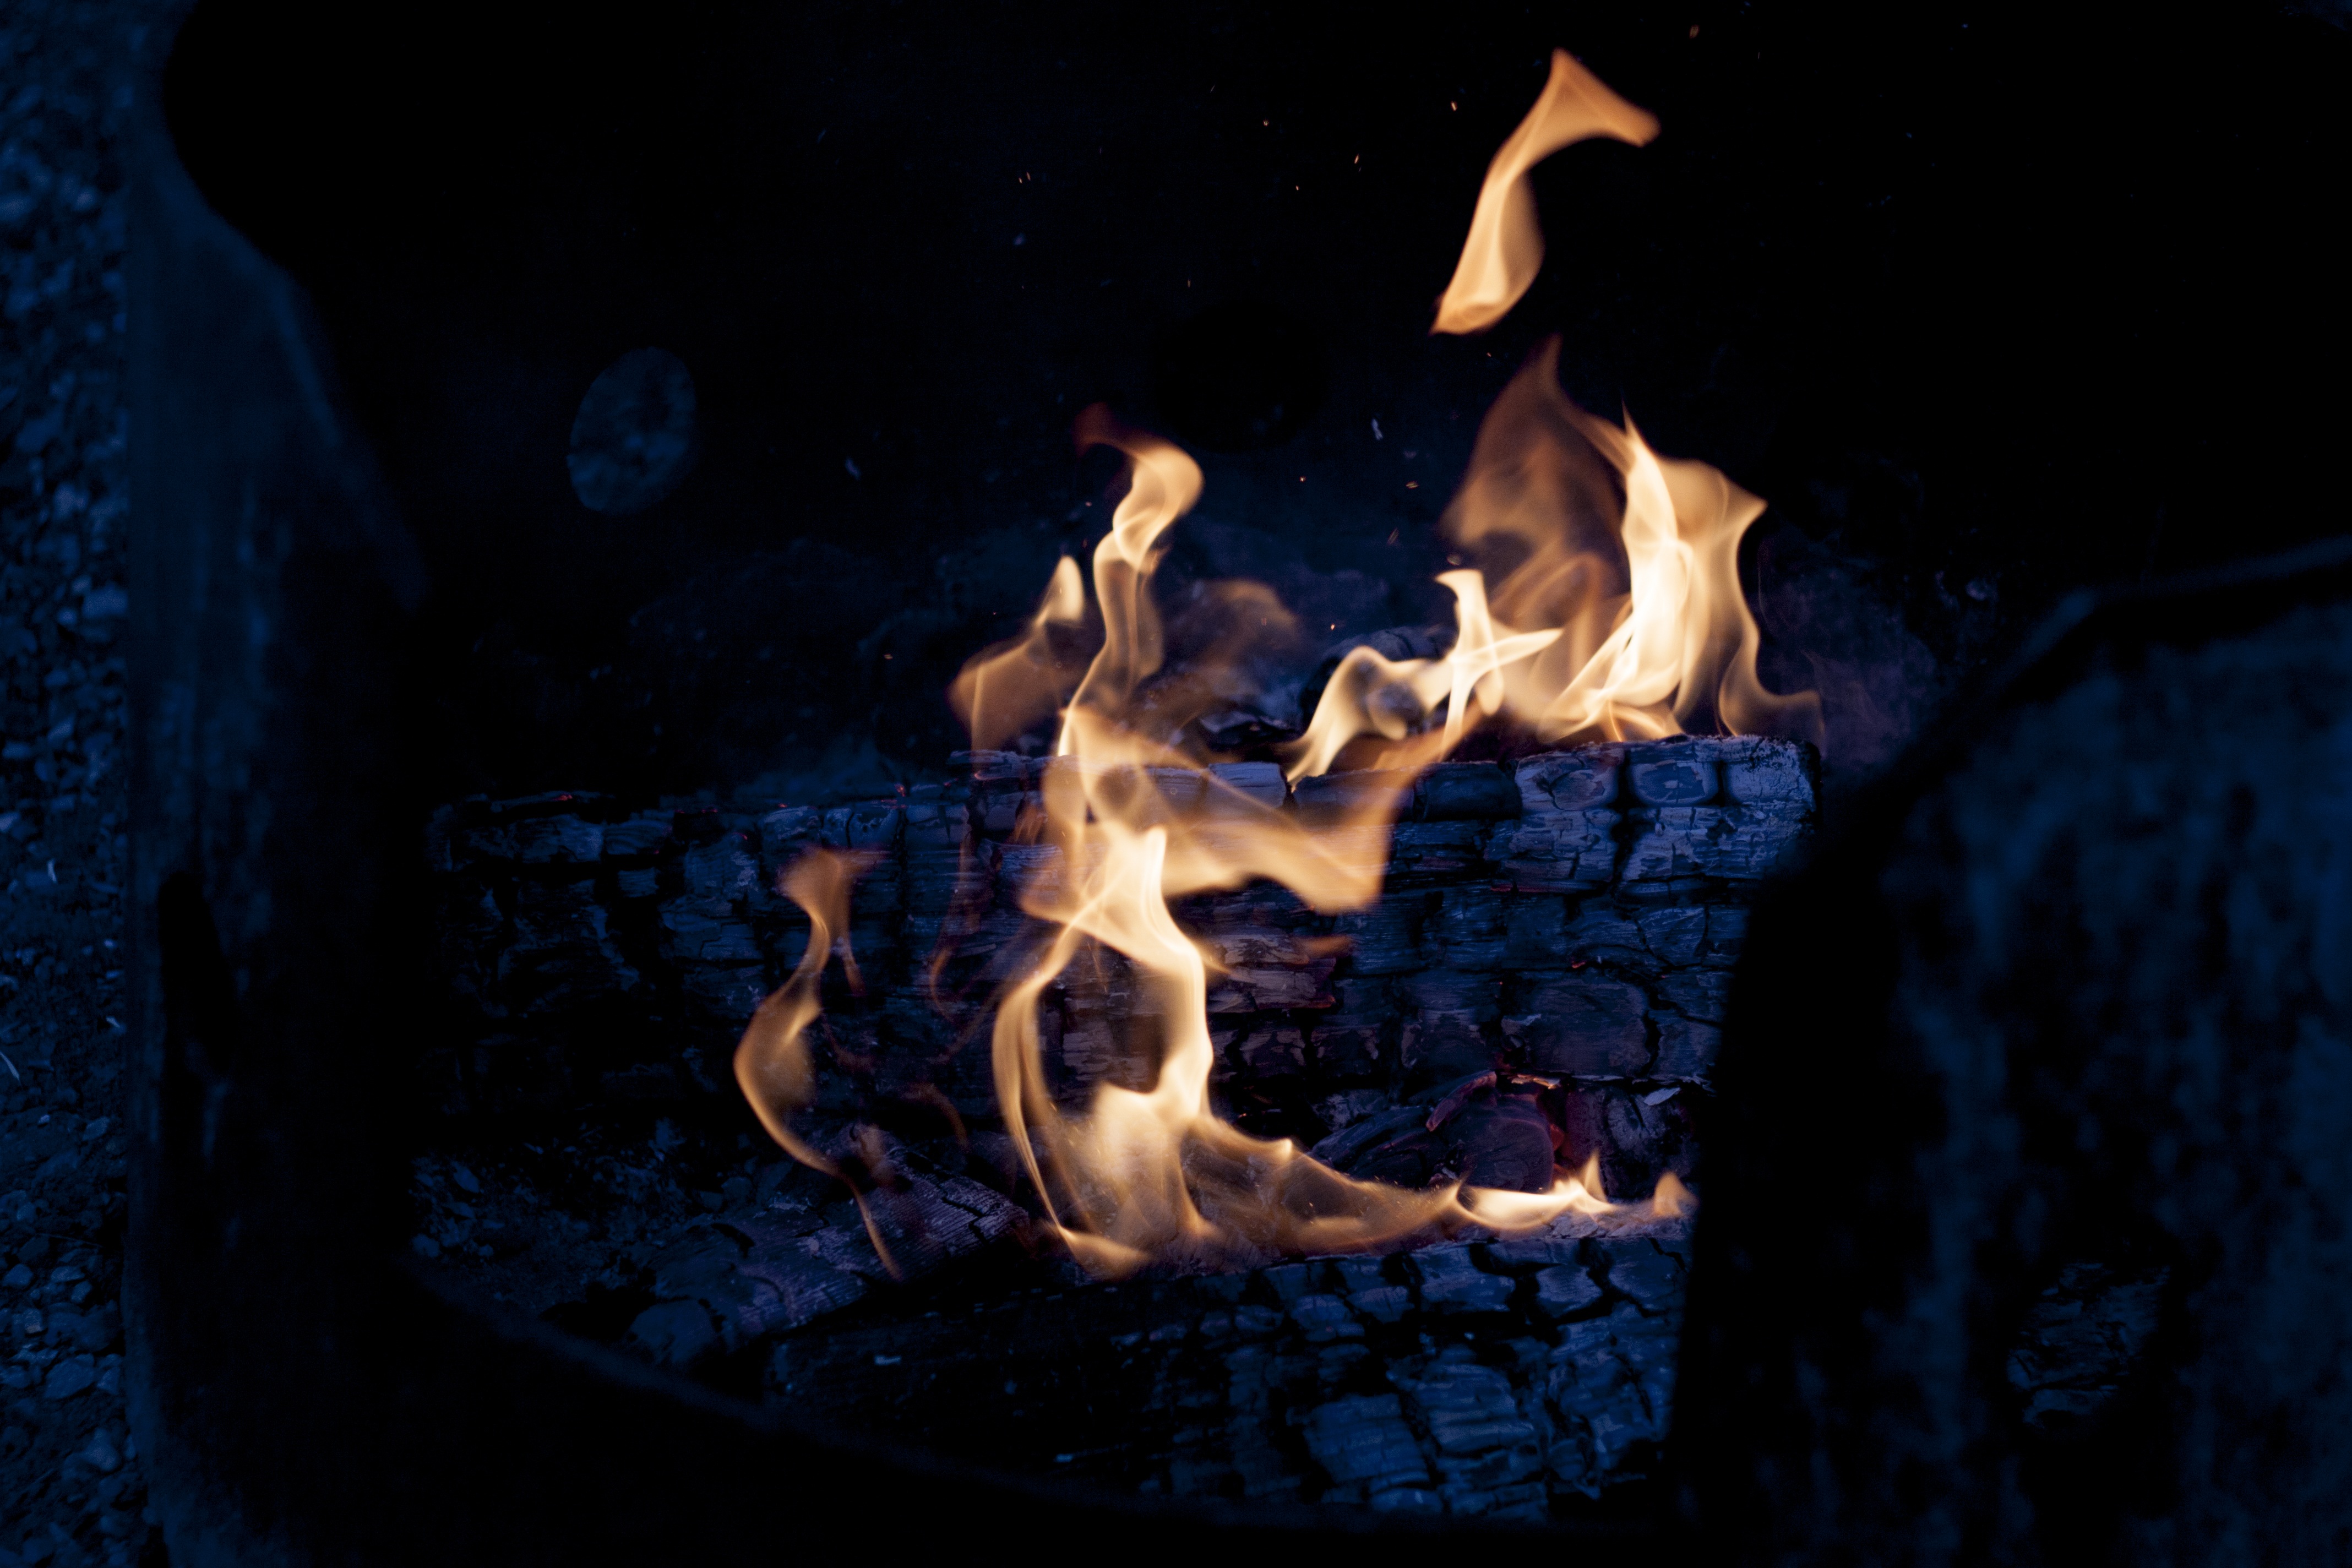
nature, wood, night, log, red, flame, fire, darkness, firewood, campfire, heat, burn, camp, burning, hot, screenshot, mythology